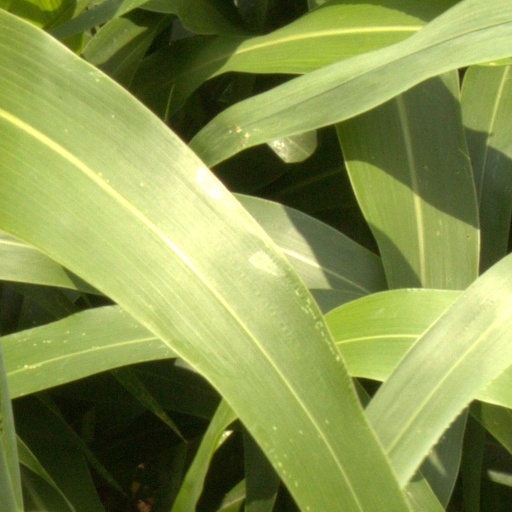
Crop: sorghum